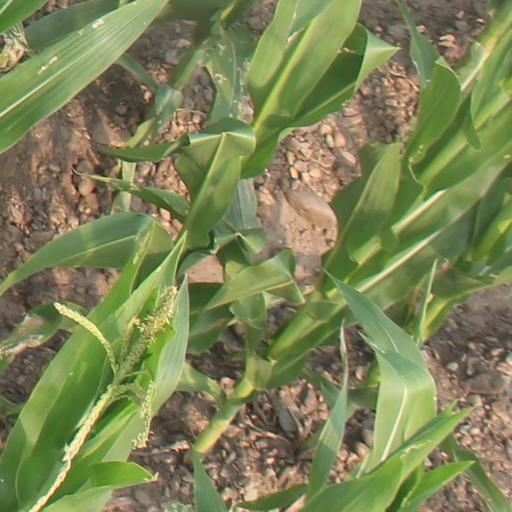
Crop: maize; corn